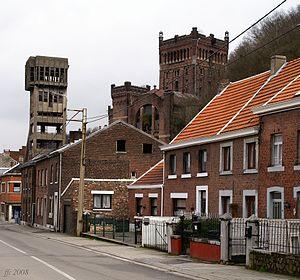
Le chevalement est un assemblage de madriers et de poutres.
La Société anonyme des Charbonnages du Hasard est une ancienne société charbonnière de la région de Liège, dont la concession se situait sur les territoires des anciennes communes de Cheratte, Housse, Barchon, Cerexhe-Heuseux, Soumagne et Fléron, dorénavant entièrement Visé, Blegny, Soumagne et Fléron, mais aussi Herstal, dans la vallée de la Meuse en aval de Liège, essentiellement en rive droite.